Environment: real
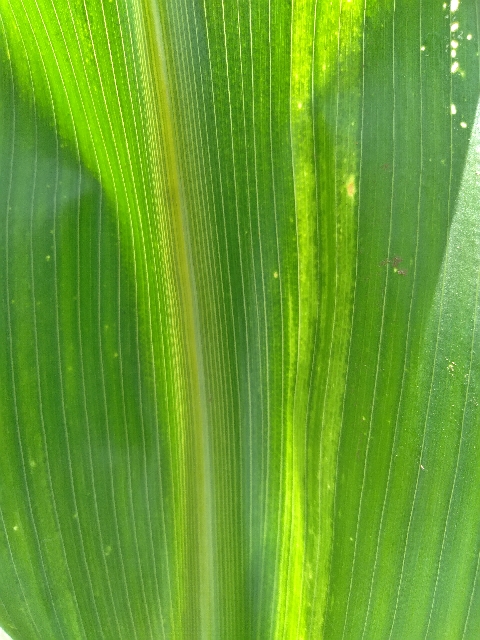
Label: lethal_necrosis